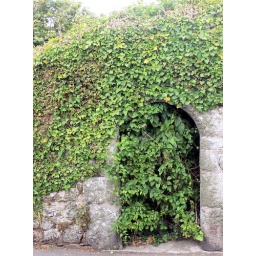
door in the wall